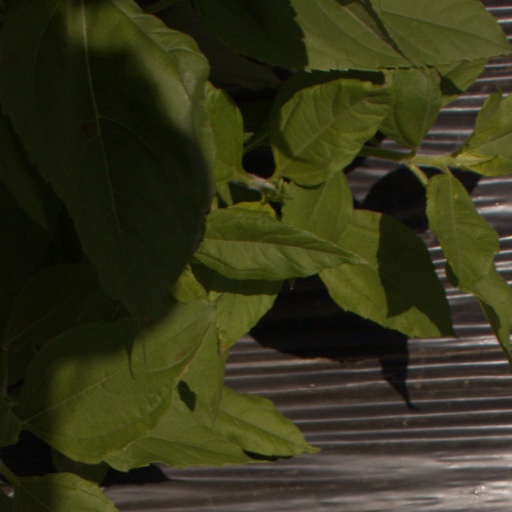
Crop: Jerusalem artichoke